Teylers astronomical observatory

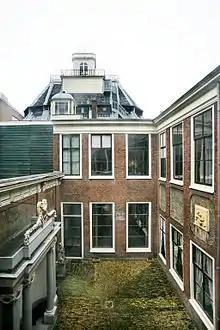
Courtyard of Teylers Foundation House with the observatory on the roof of the Oval Room. Current situation.

The Teylers astronomical observatory (Dutch: Teylers Sterrenwacht) is an astronomical observatory built in 1784 on the roof of the Oval Room of the Teylers Museum in Haarlem.